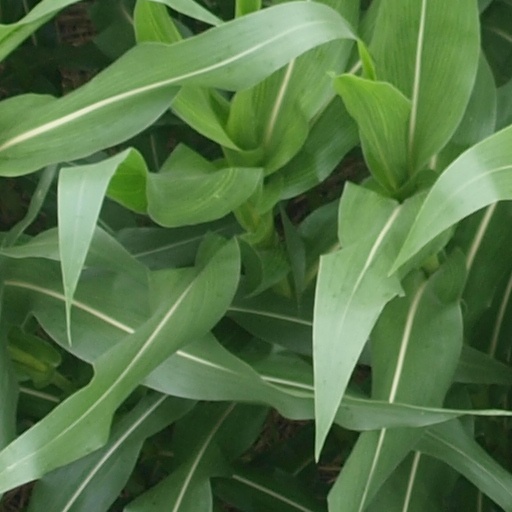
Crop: maize; corn